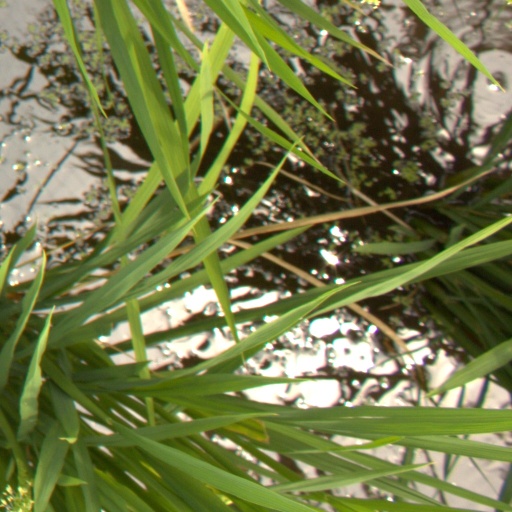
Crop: rice